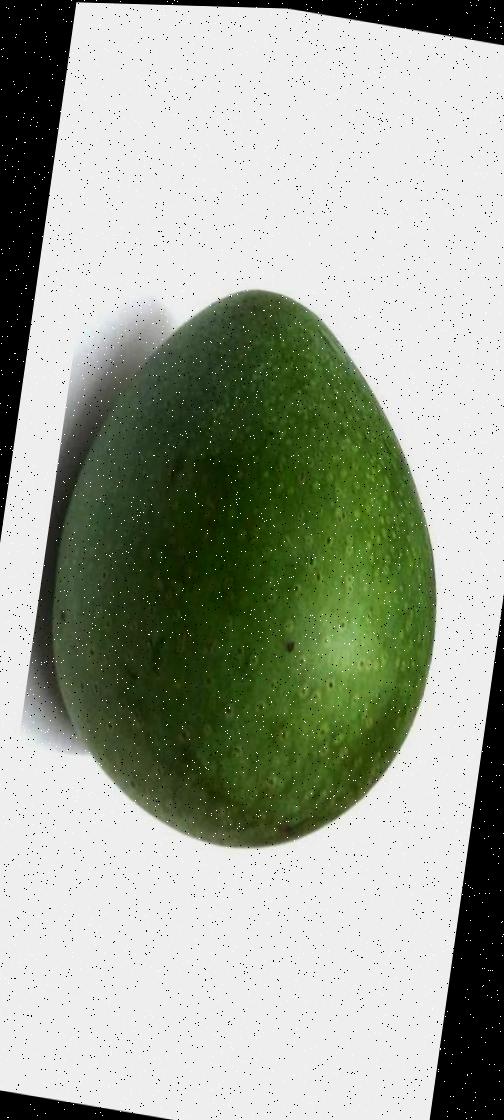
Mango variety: Ashshina Zhinuk